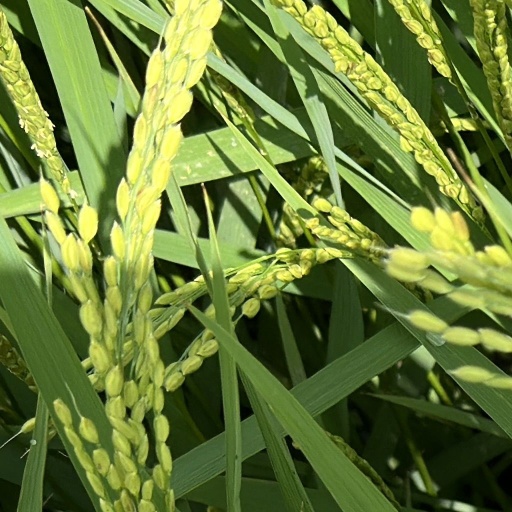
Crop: rice